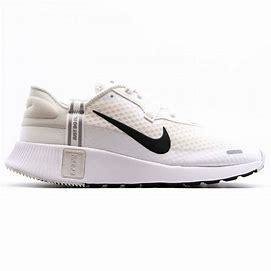
Brand: Nike
Model: Reposto